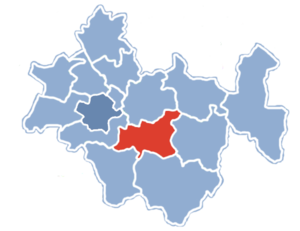
Kobiele Wielkie est une gmina rurale du powiat de Radomsko, dans la Voïvodie de Łódź, dans le centre de la Pologne.